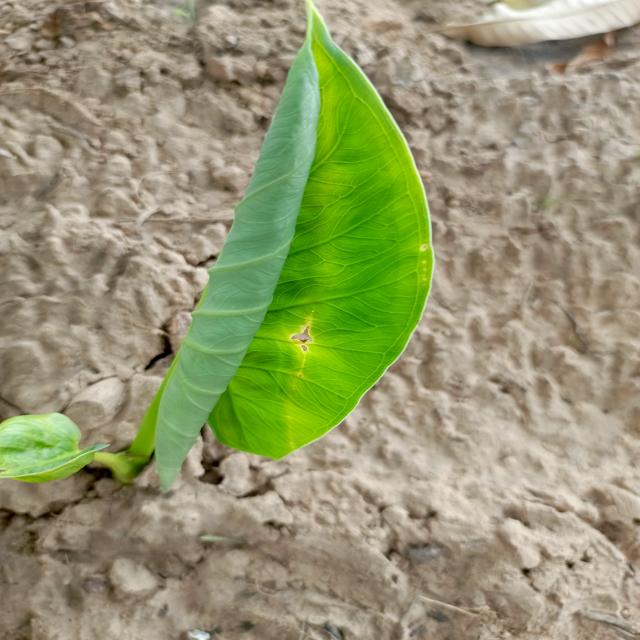
Label: Early_Blight